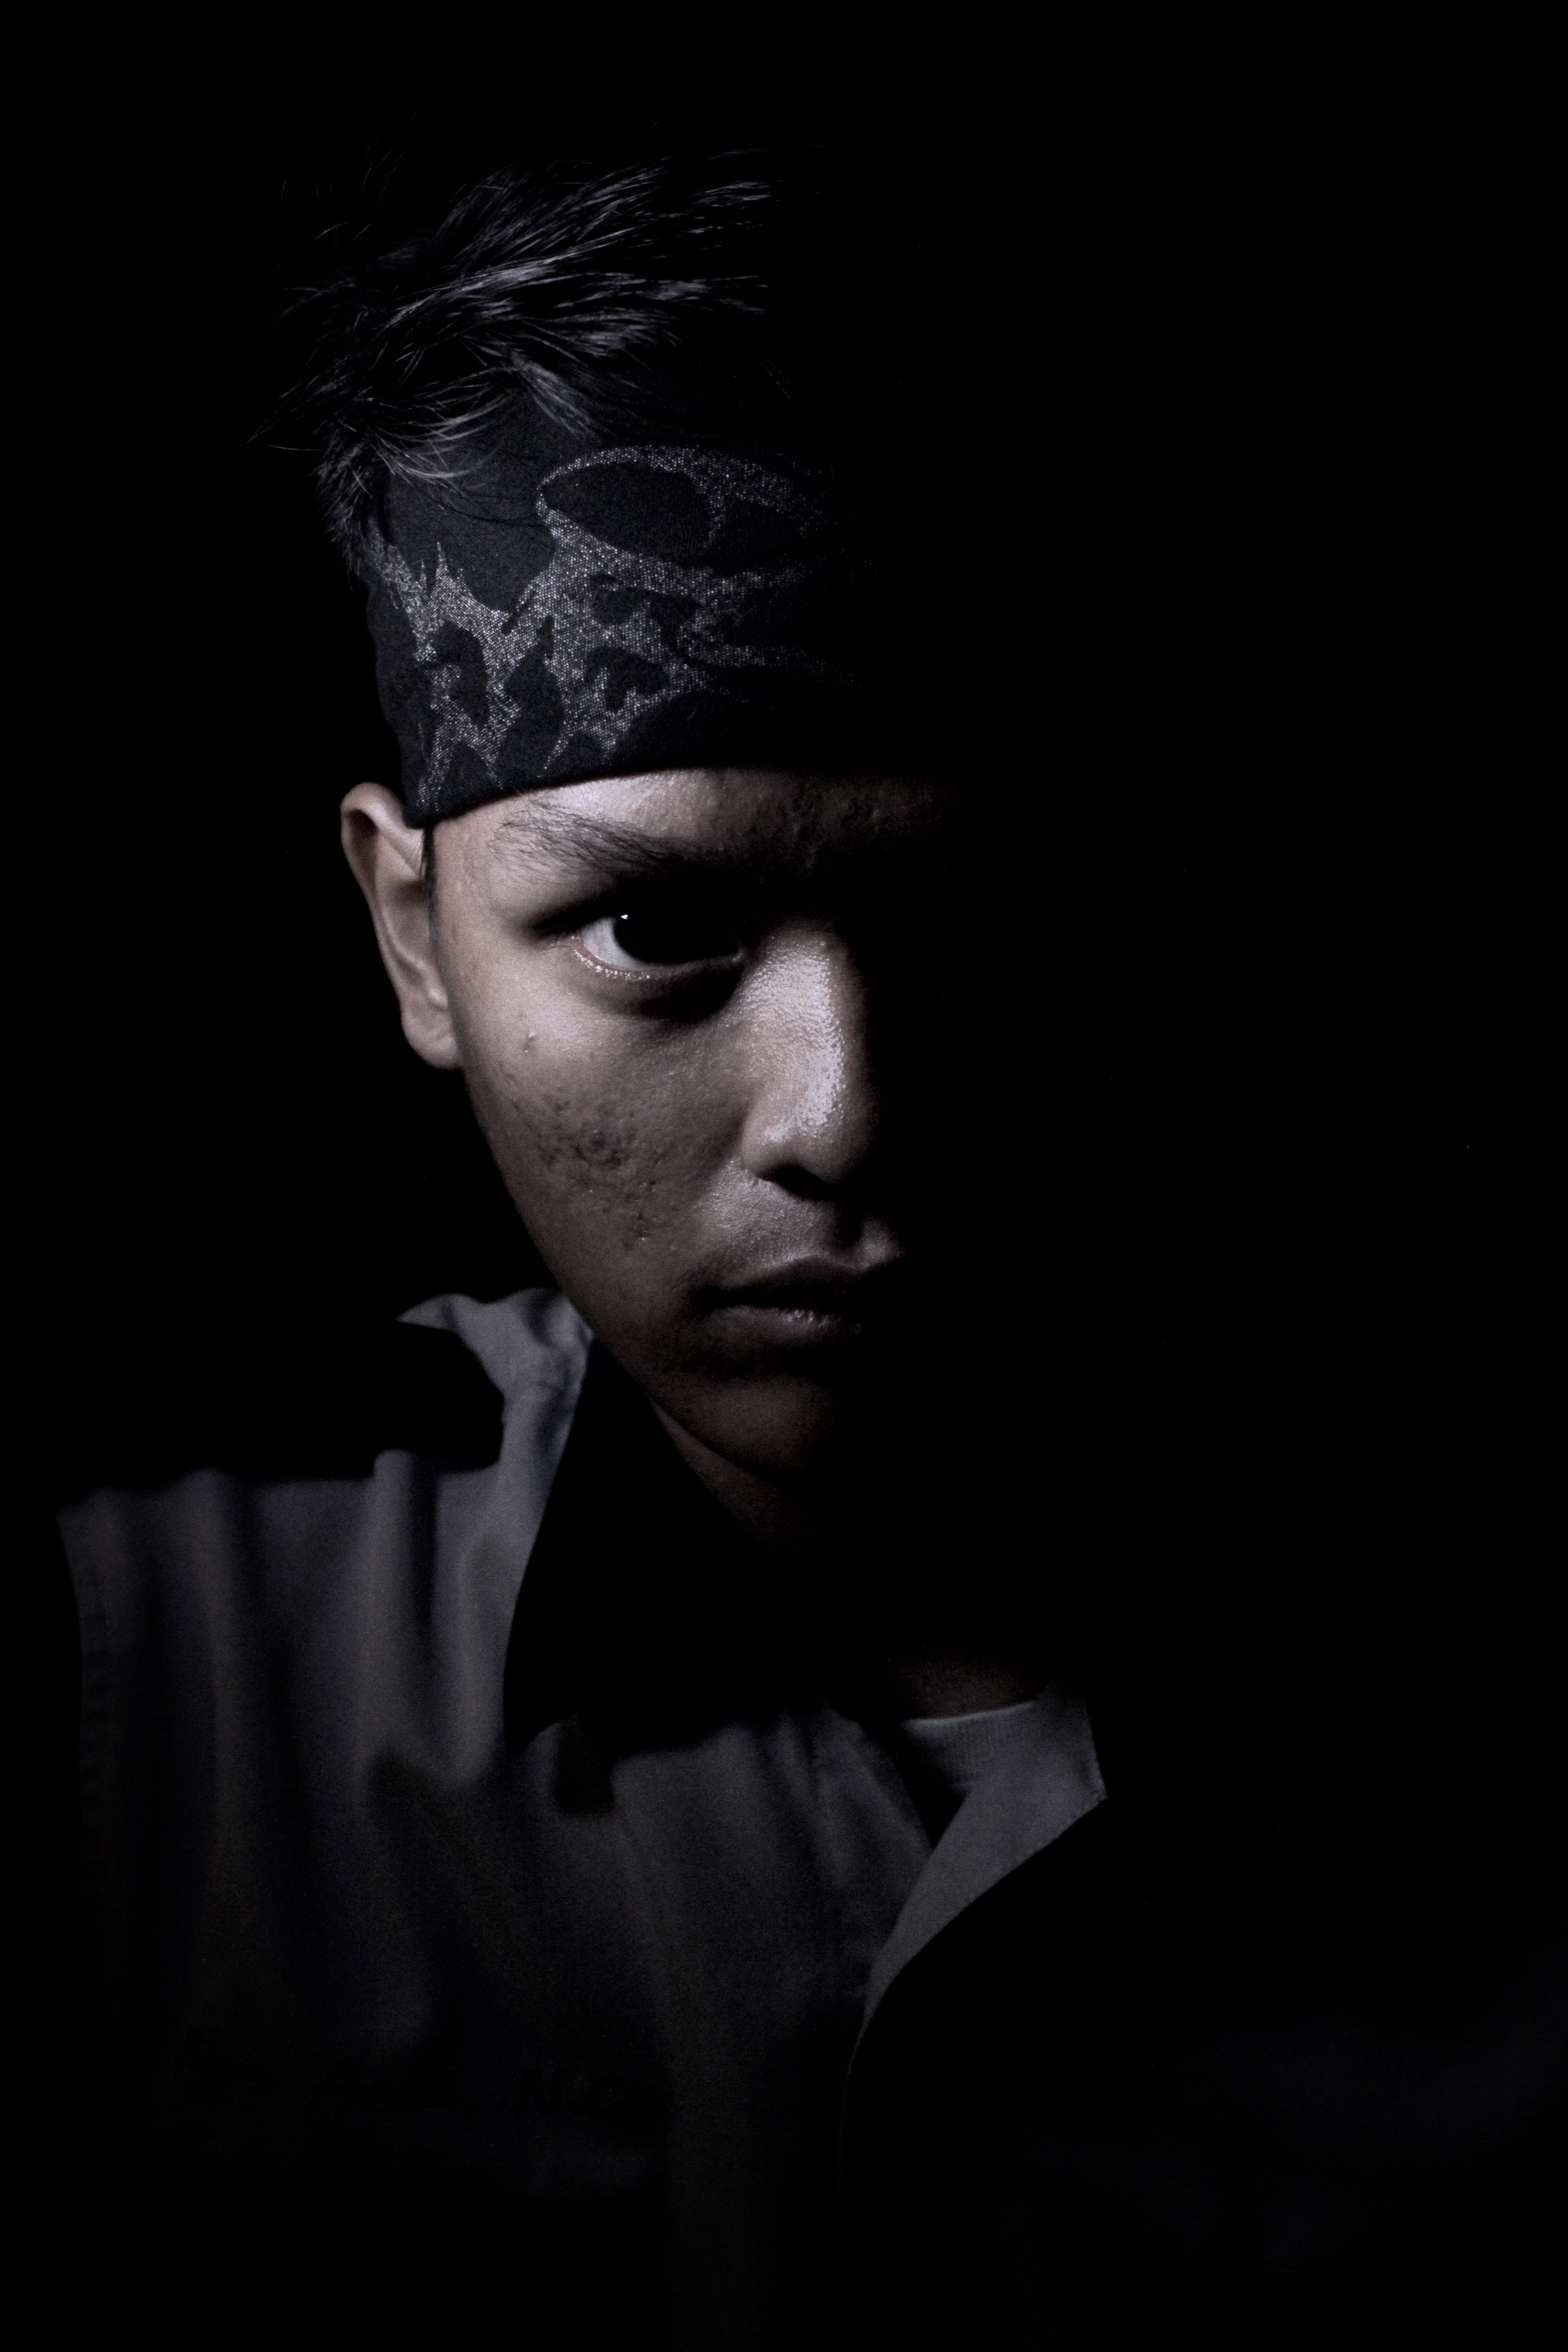
man, person, light, black and white, hair, dark, portrait, model, shadow, darkness, black, monochrome, hairstyle, face, gentleman, eye, monochrome photography, portrait photography, film noir